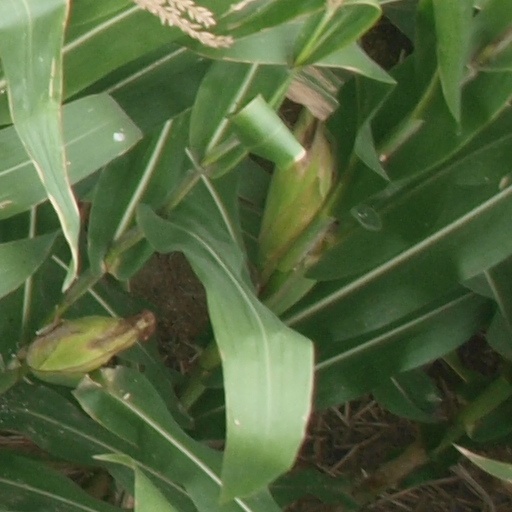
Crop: maize; corn